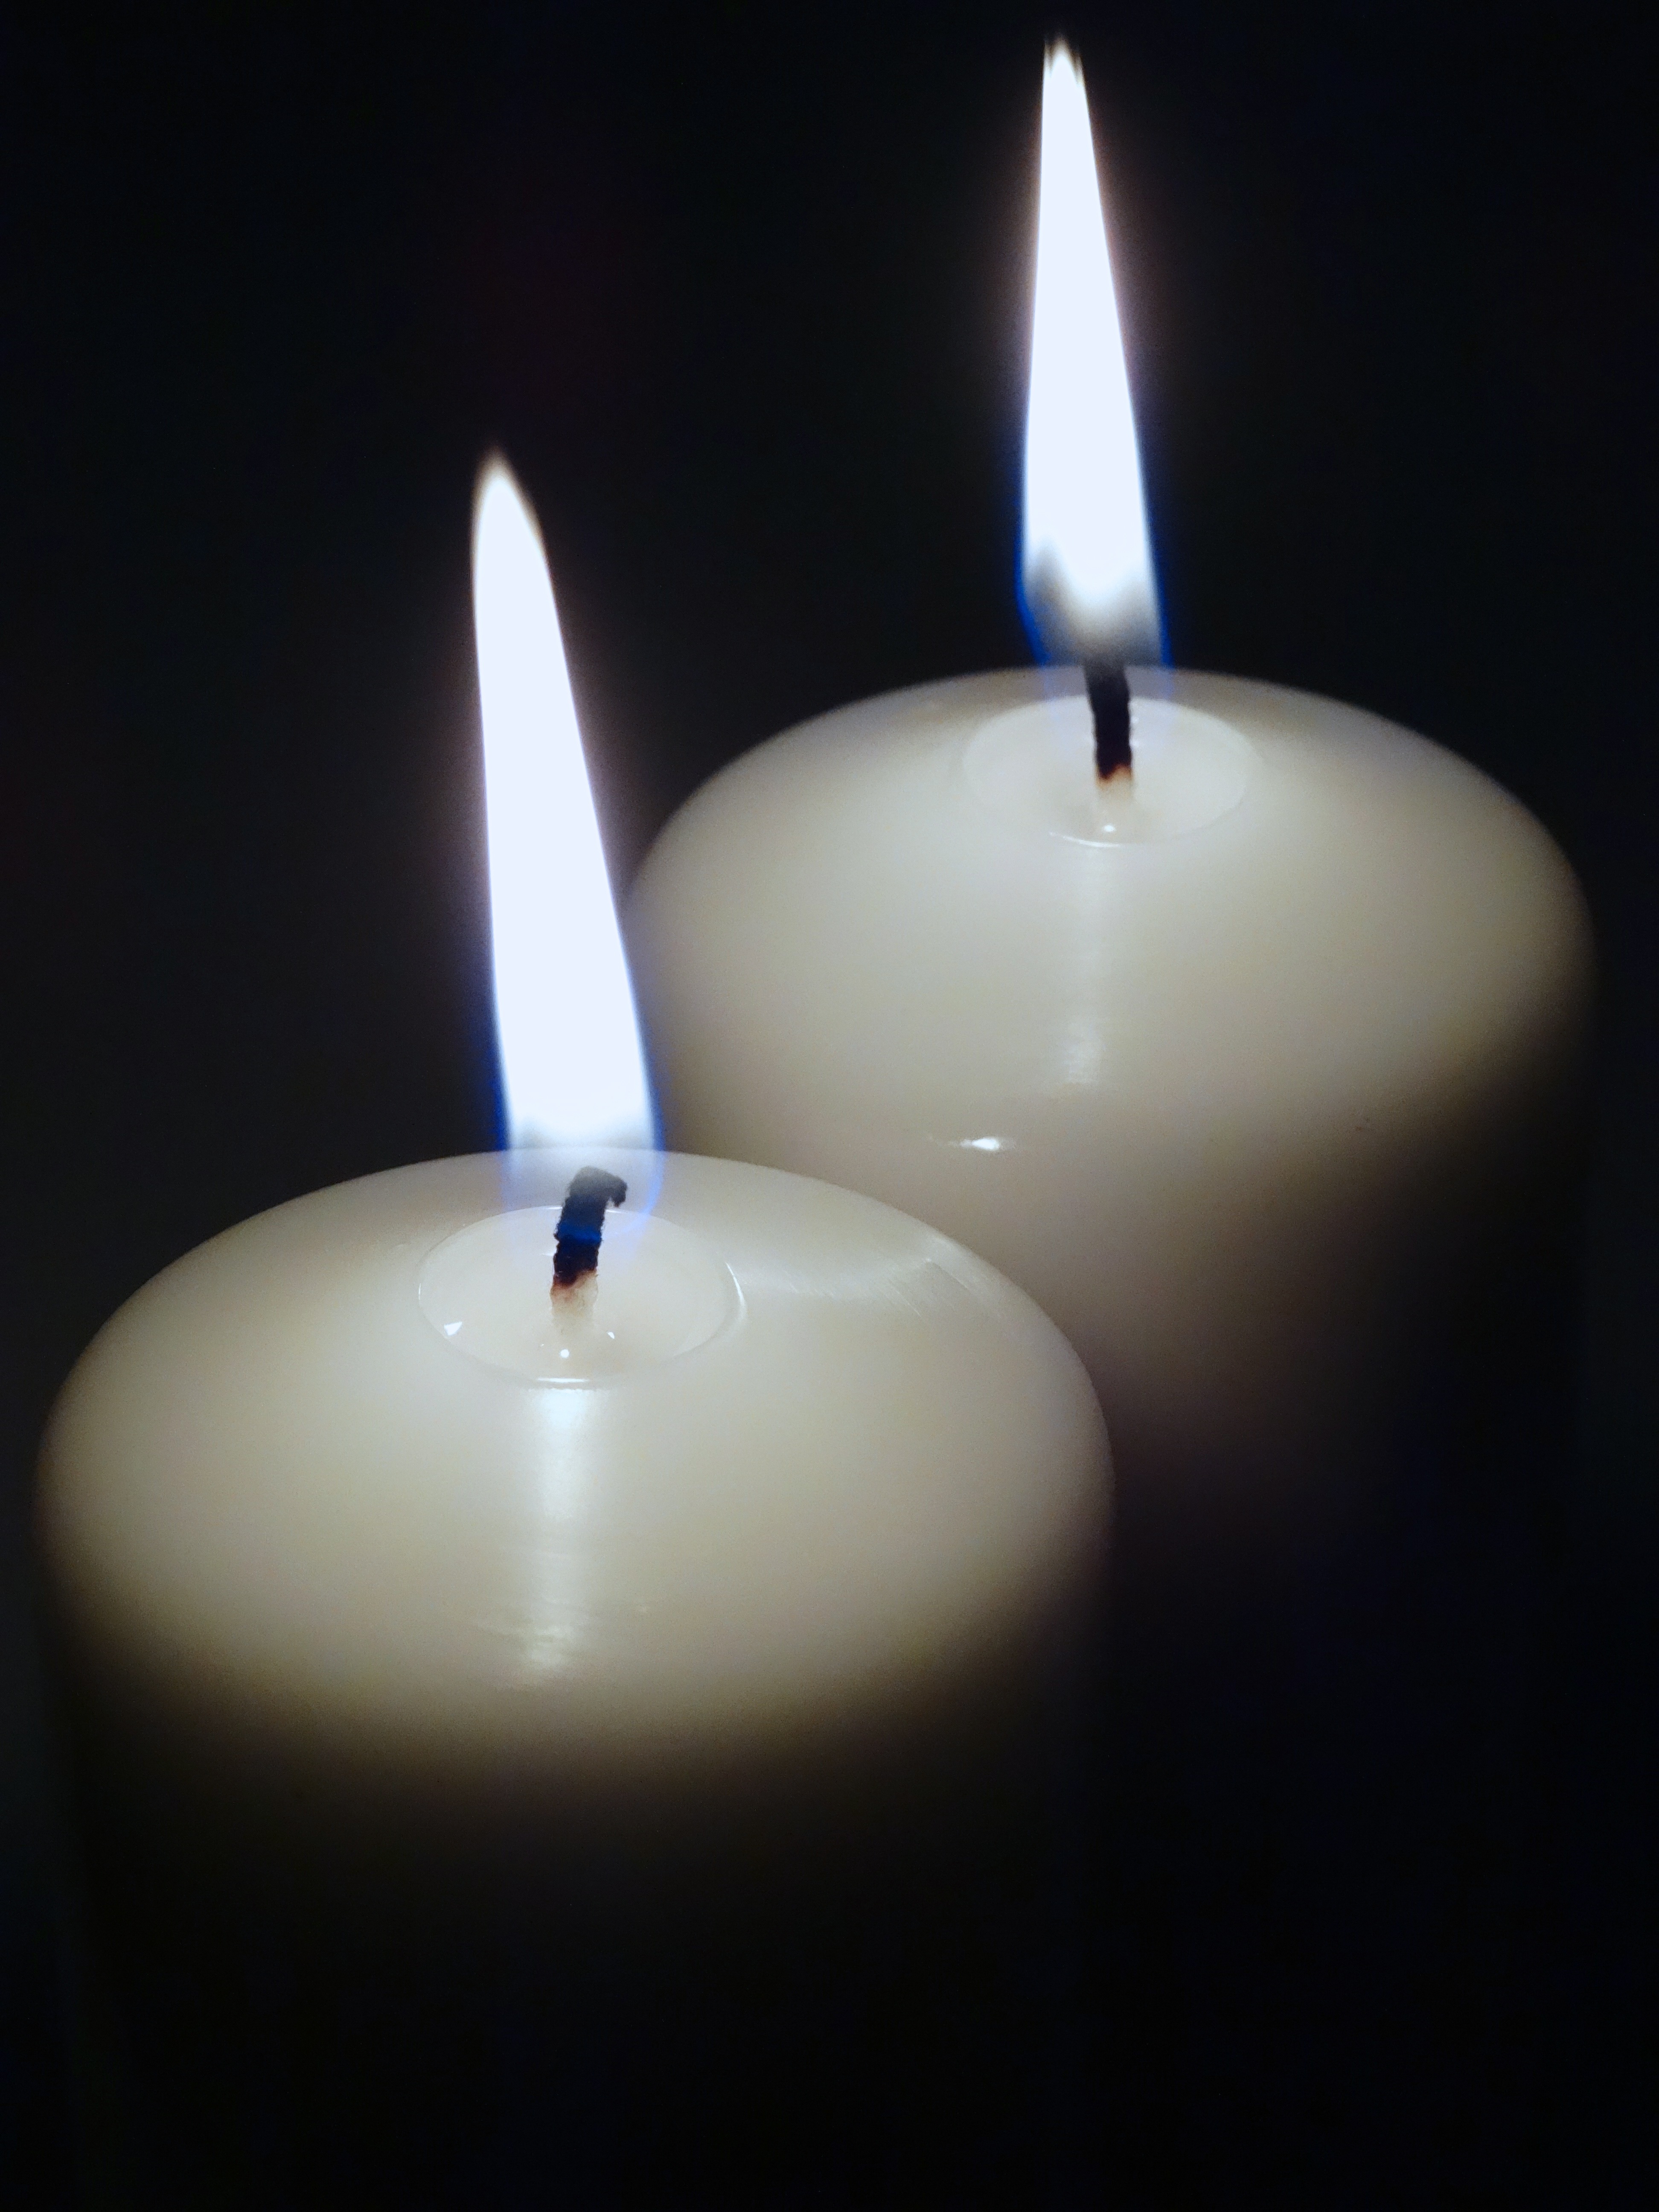
light, dark, flame, darkness, candle, lighting, decor, candles, light fixture, wick, candle flame, candle wick, candle lights, flameless candle